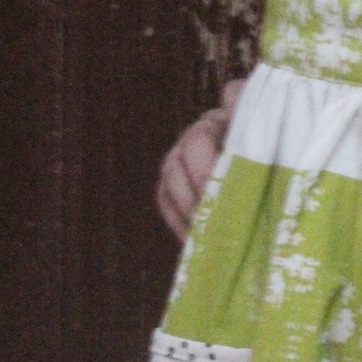
Material: skin